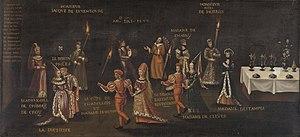
Le voeu du faisan. Philippe le Bon et Isabelle de Bourbon assistent à un banquet donné en 1454 par Madame d'Estampes au château de Rihour à Lille à l'occasion de leur serment solennel de mener une croisade pour reprendre la Terre Sainte. A droite une table dressée, en arrière-plan deux musiciens. Les invités portent des torches allumées. Copie tardive d'un original inconnu.
Le Vœu du faisan est un vœu formulé par Philippe le Bon, duc de Bourgogne, et sa cour lors du « Banquet du faisan », tenu à Lille le 17 février 1454. L'engagement concerne le fait d'aller délivrer Constantinople prise par les Turcs l'année précédente.
Mathieu d'Escouchy né à Quesnoy-Le-Comte vers 1420 et mort à Péronne vers 1482, est un chroniqueur et notable picard, témoin des ultimes épisodes de la guerre de Cent Ans et des débuts du règne de Louis XI.
Lille est une ville du nord de la France, préfecture du département du Nord et chef-lieu de la région Hauts-de-France.